Bragg House (Camden, Arkansas)

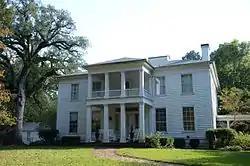

The Bragg House is a historic house in rural Ouachita County, Arkansas. It is a two-story Greek Revival house located about west of Camden, the county seat, on United States Route 278 (formerly designated Arkansas Highway 4). The house is basically rectangular in plan, with a hip roof. Its main entrance is sheltered by a two-story temple-style portico, with four columns topped with Doric capitals, and a turned-baluster railing on the second floor. Peter Newport Bragg began construction of the house in 1842, but did not complete it until 1850. The house was built out of virgin lumber sawn on Bragg's sawmill by his slaves; it remains in the hands of Bragg's descendants.